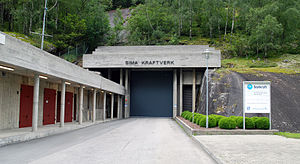
Sima kraftværk
Sima kraftverk.
Sima kraftverk er et vandkraftværk i Simadalen i Eidfjord kommune i Hordaland, Norge. Kraftværket består af to anlæg, Lang-Sima og Sy-Sima. Kraftværket har et omfattende net af tunneller og damme og de største magasiner er Langvatn, Rundavatn, Rembesdalsvatn og Sysenvatnet. Alle disse damme er stenfylningsdamme.